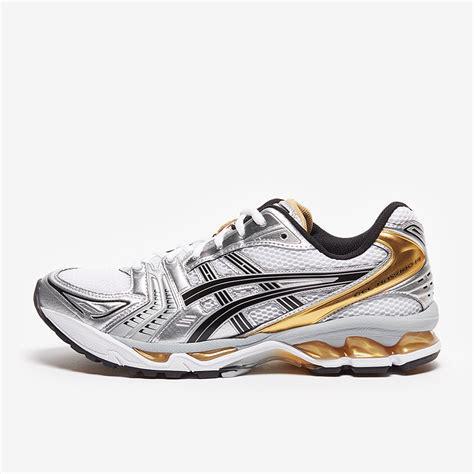
Brand: Asics
Model: Gel Kayano 14